Good Job!

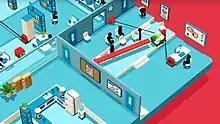
The player preparing to shoot a projector through the wall rather than navigating it via the doorway. They are using a wire to act as a slingshot.

The player controls the son of a CEO of a major megacorporation; their goal is to complete tasks throughout the building to climb the corporate ladder. These goals are common office tasks, such as setting up a projector for a conference meeting. These tasks can be completed in a multitude of ways, although most can be described as either "non-destructive" or "chaotic"; for example, the player could either navigate the projector throughout the rooms, or simply form a slingshot and launch it through the walls instead. Upon completing the task, the player is graded on how long it took to complete the level, as well as the number of objects destroyed and the monetary repair costs for damage; although grades are given for all three of these, the overall grade is generally based around time, so causing costly damage but completing the level quickly will still result in a good overall grade. The gameplay is broken up into levels with each level being a different floor that covers a different type of business. Clothing pieces can be found throughout the game that allow the player to customize their character's appearance. The game supports local multiplayer with one other person, allowing for two players to complete the puzzles at one time.